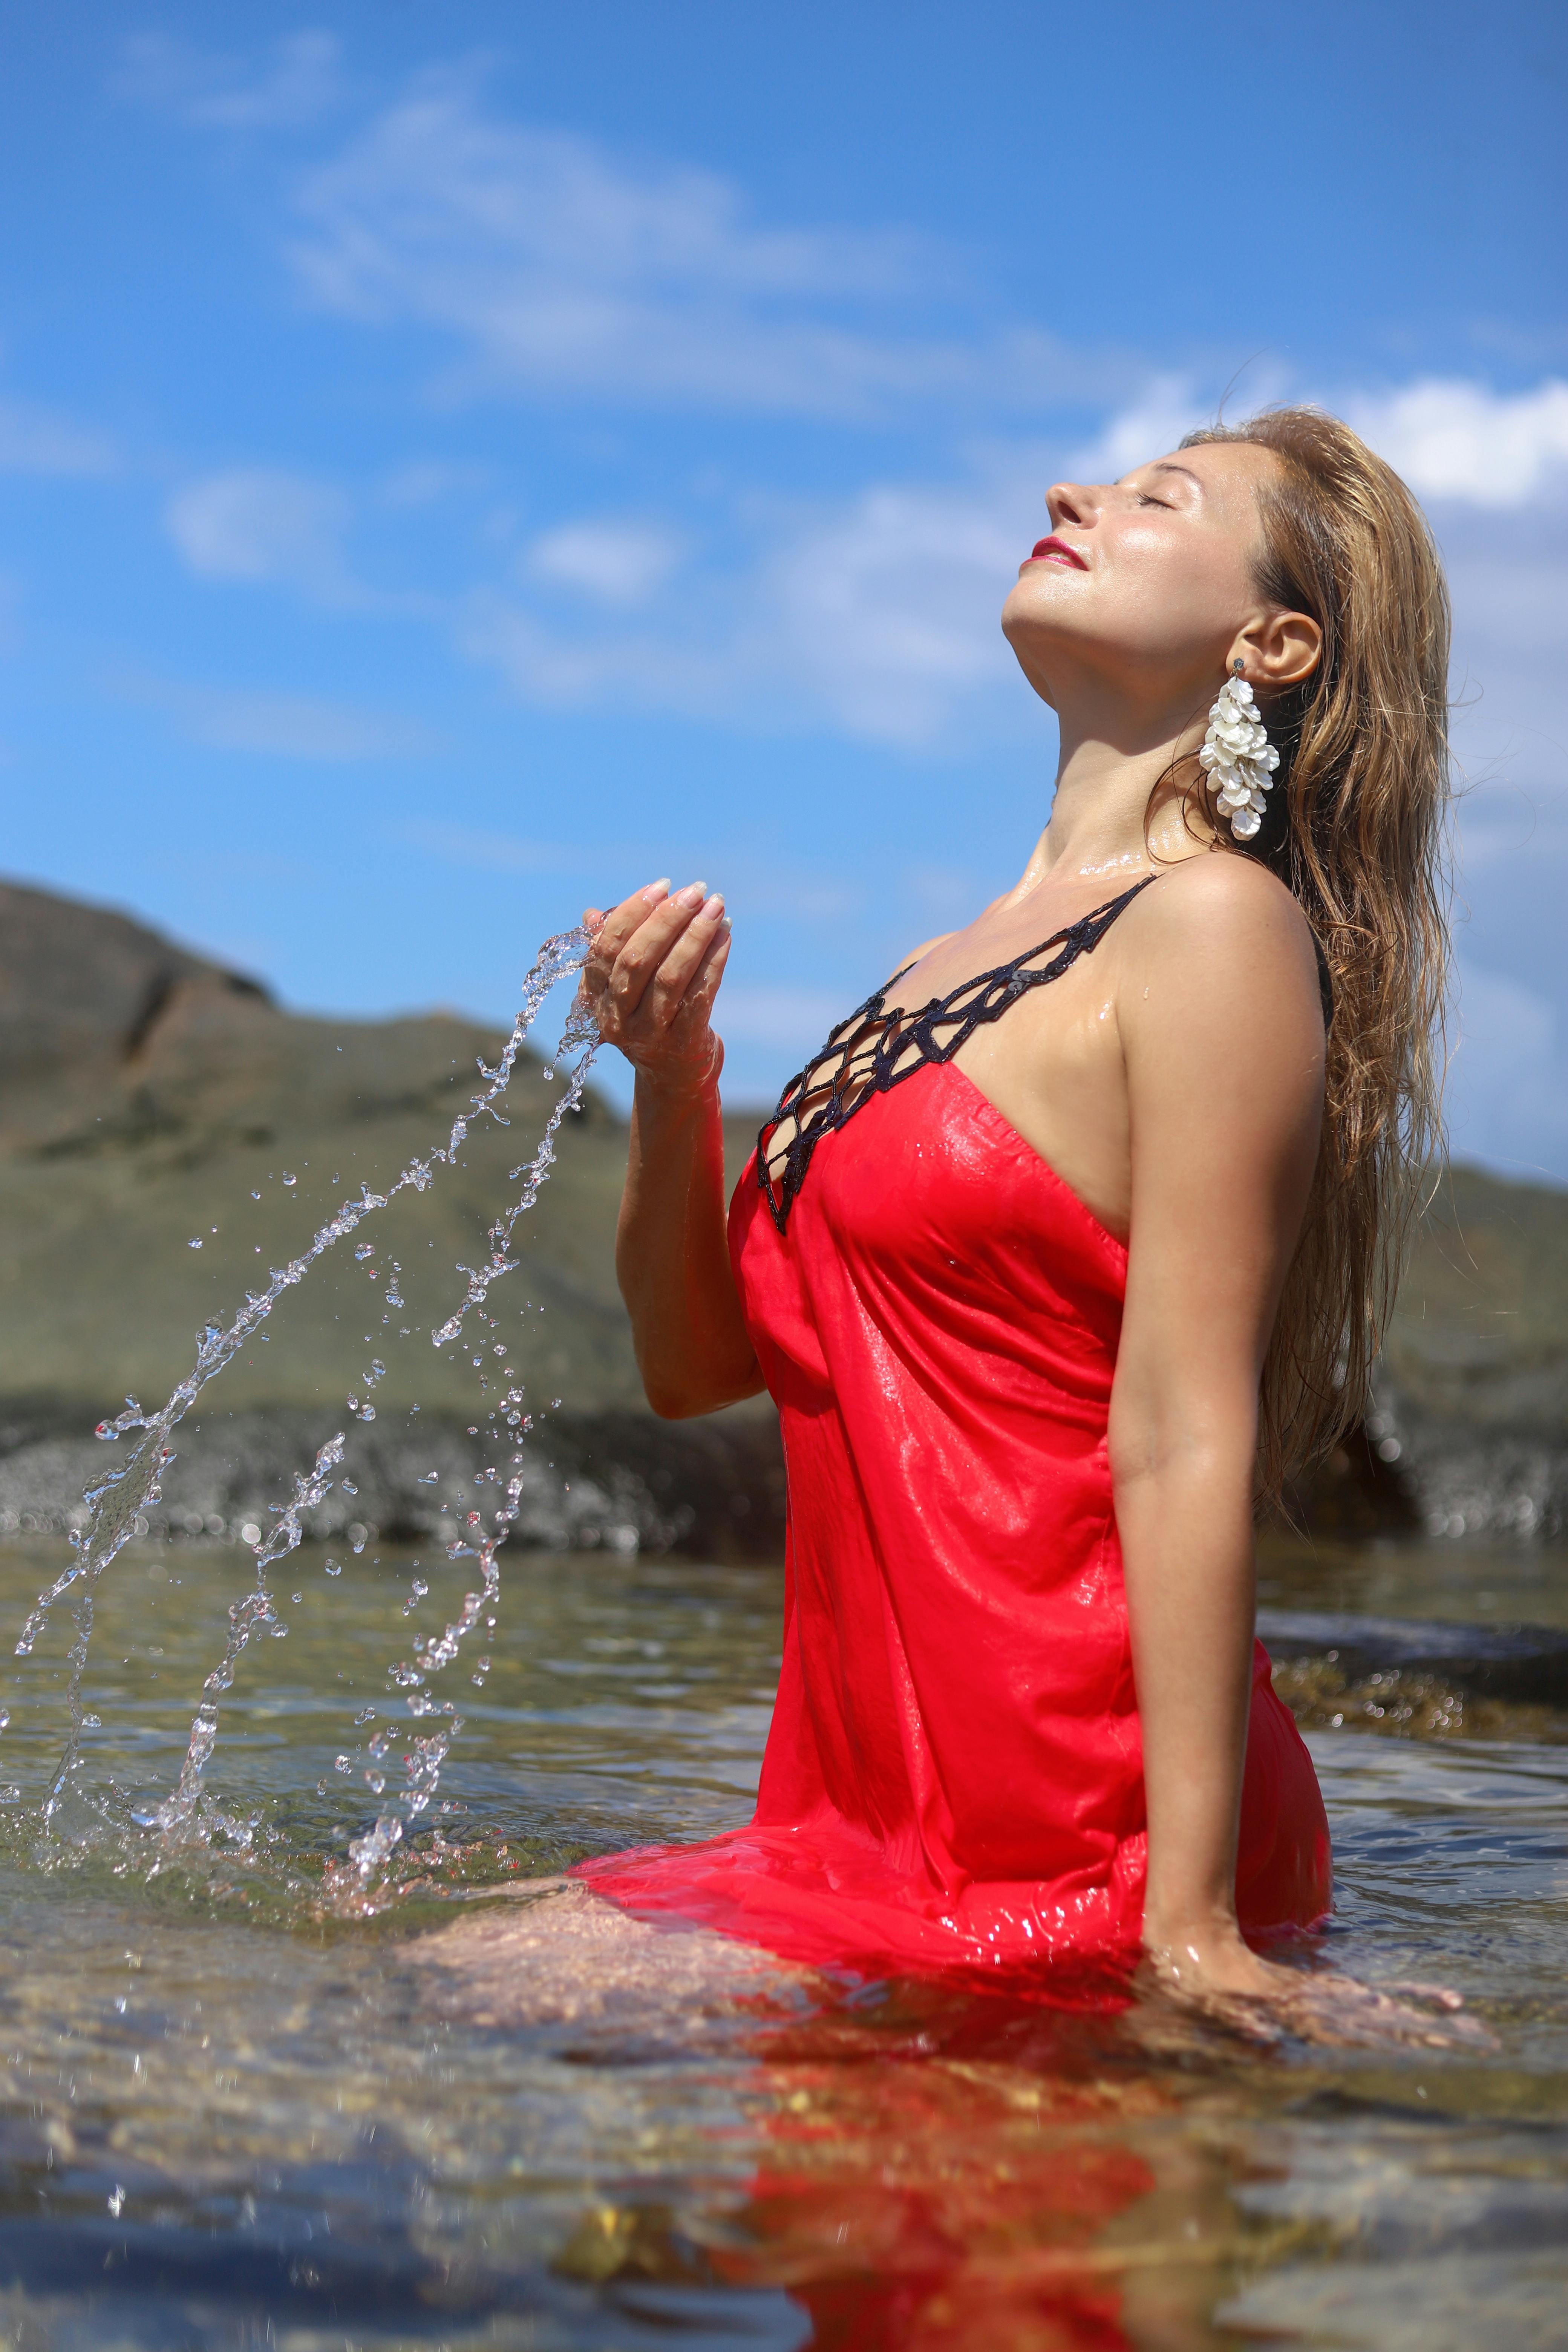
woman, water, head, cloud, sky, arm, dress, People in nature, flash photography, human body, happy, body of water, People on beach, waist, swimwear, thigh, summer, beach, leisure, landscape, long hair, human leg, abdomen, lake, fun, recreation, brown hair, jewellery, wind, ocean, bikini, coast, vacation, art model, tropics, wave, sea, tourism, rock, sitting, lingerie, photo shoot, fashion model